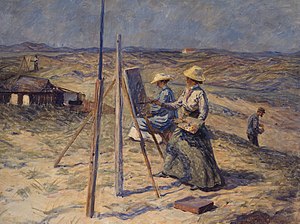
Tupsy Clement
Johannes Wilhjelm, Malerinder på Skagen, 1912, Skagens Museum.